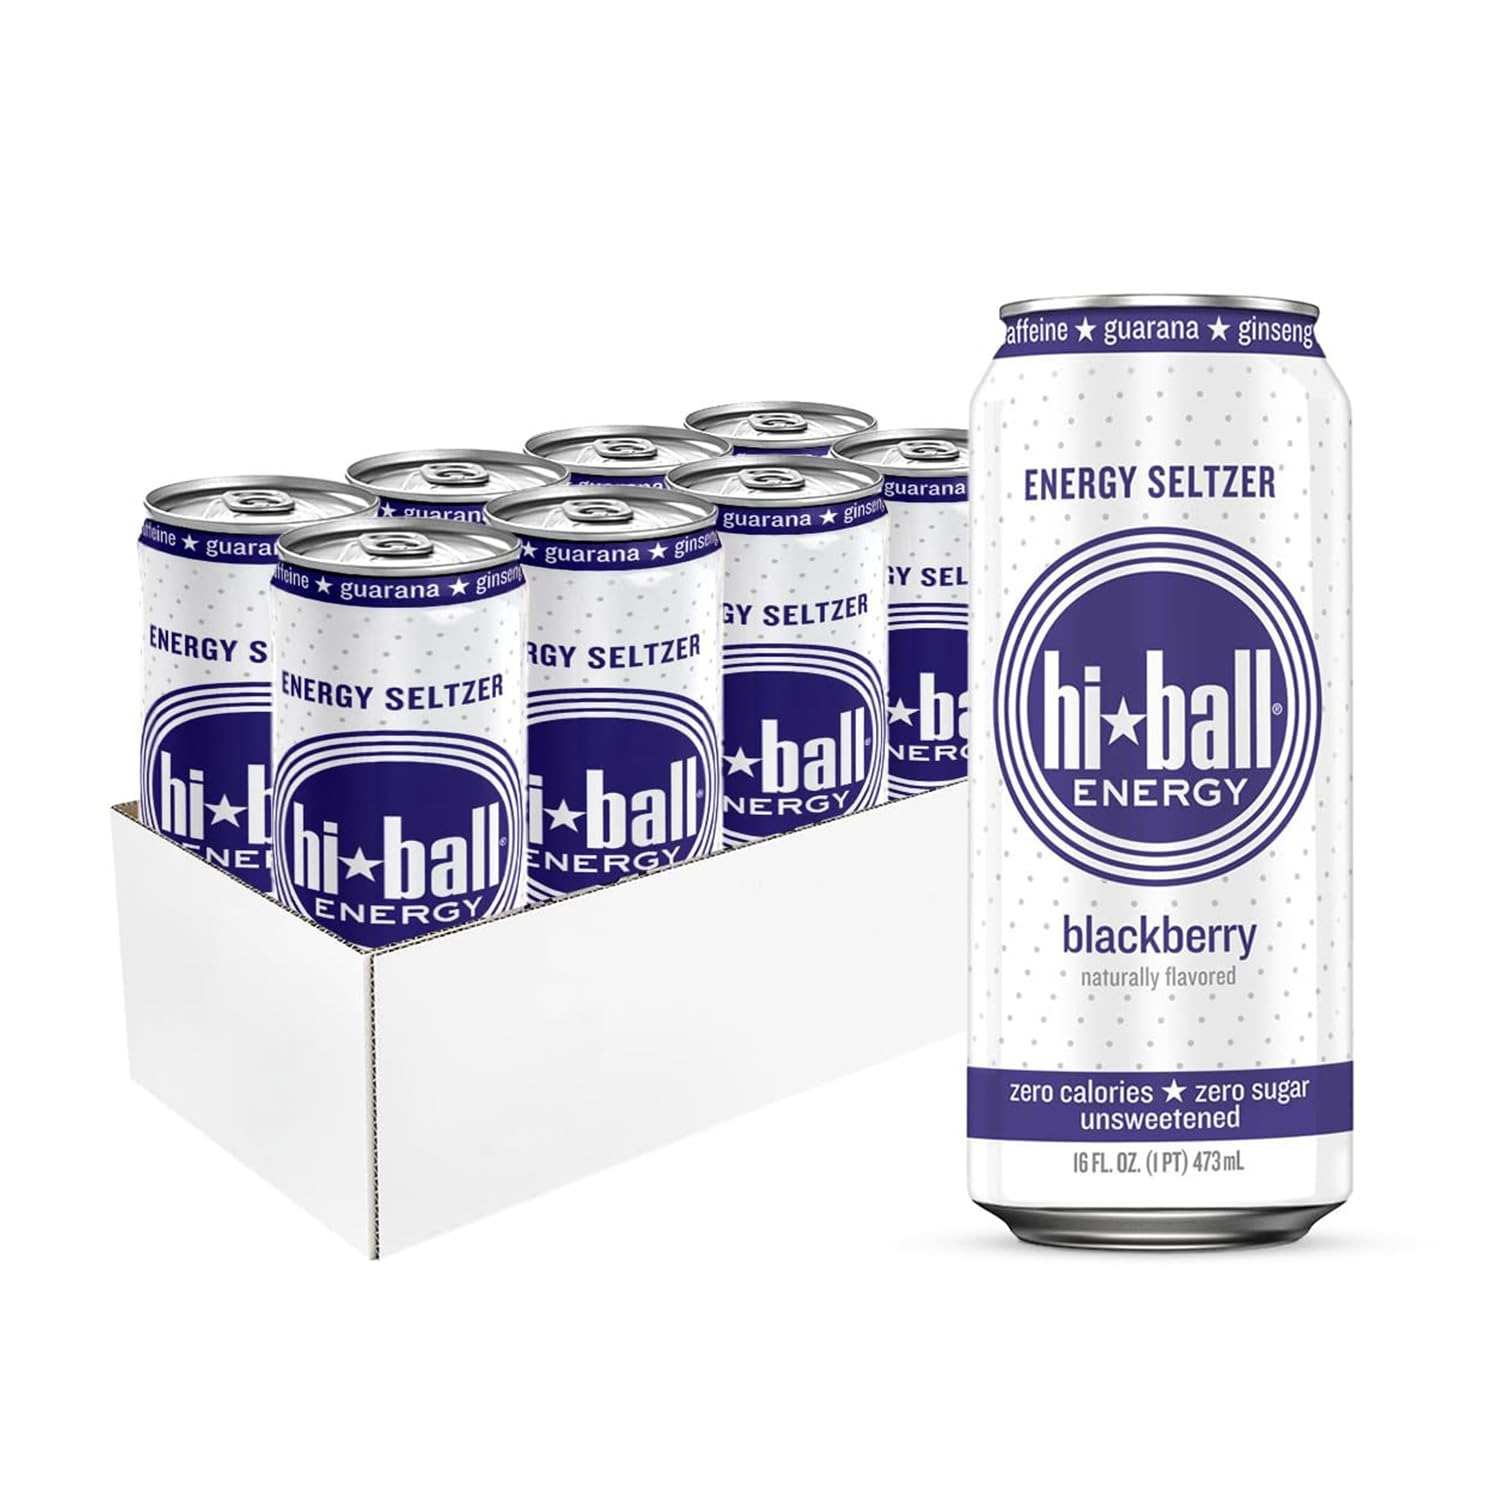
Item Name: Hiball Clean Energy Seltzer Water, Caffeinated Sparkling Water Made with Vitamin B12 and Vitamin B6, Sugar Free 16 Fl Oz (Pack of 8), Blackberry
Bullet Point 1: Feel the Energy: Made with all-natural ingredients, Hiball Sparkling Energy Water Seltzers are zero calorie drinks that give you a natural energy boost that is instant and long-lasting, so you can feel energized throughout the day
Bullet Point 2: All-Natural Ingredients: Unlike other energy drinks, Hiball Energy Seltzer Water is made without preservatives and artificial sweeteners and provides essential nutrients; each can has 50 mg each of organic guarana and organic ginseng, B Vitamins (B-3, B-5, B-6, B-12) and 160 mg of organic caffeine
Bullet Point 3: Zero Calorie and Sugar Free Drinks: Hiball is sugar free, zero calorie, keto friendly, 100% vegan and uses organic caffeine that adds liveliness without storing useless and harmful ingredients; it is also a low glycemic drink, allowing you to enjoy a caffeine drink without risking high blood sugar
Bullet Point 4: Choose Your Favorite Flavor: Hiball Caffeinated Sparkling Water comes in 6 delicious zero calorie drink flavors: Blackberry, Grapefruit, Vanilla, Blood Orange, Watermelon Mint and Wild Berry; each is great as a healthy alternative to energy and vitamin drinks.
Bullet Point 5: Clean Energy Anywhere You Go: Hiball Caffeinated Water Seltzers are packaged in sleek and easy-to-carry durable 16 fl oz cans, so you can bring these sugar free drinks anywhere you may need an energy boost to kickstart your morning, tackle the afternoon slump or to energize you during a busy day
Value: 128.0
Unit: Fl Oz

Price: 31.5